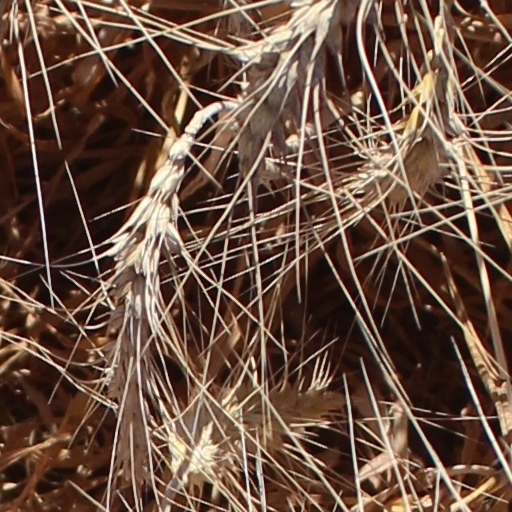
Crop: wheat